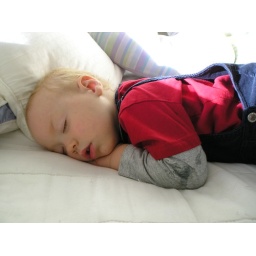
theo slept through dinner but woke up in time for red velvet cake